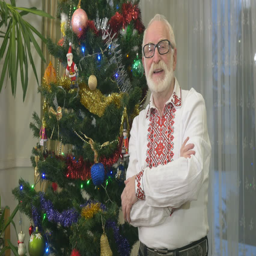
portrait of old handsome man in embroidery near a christmas tree